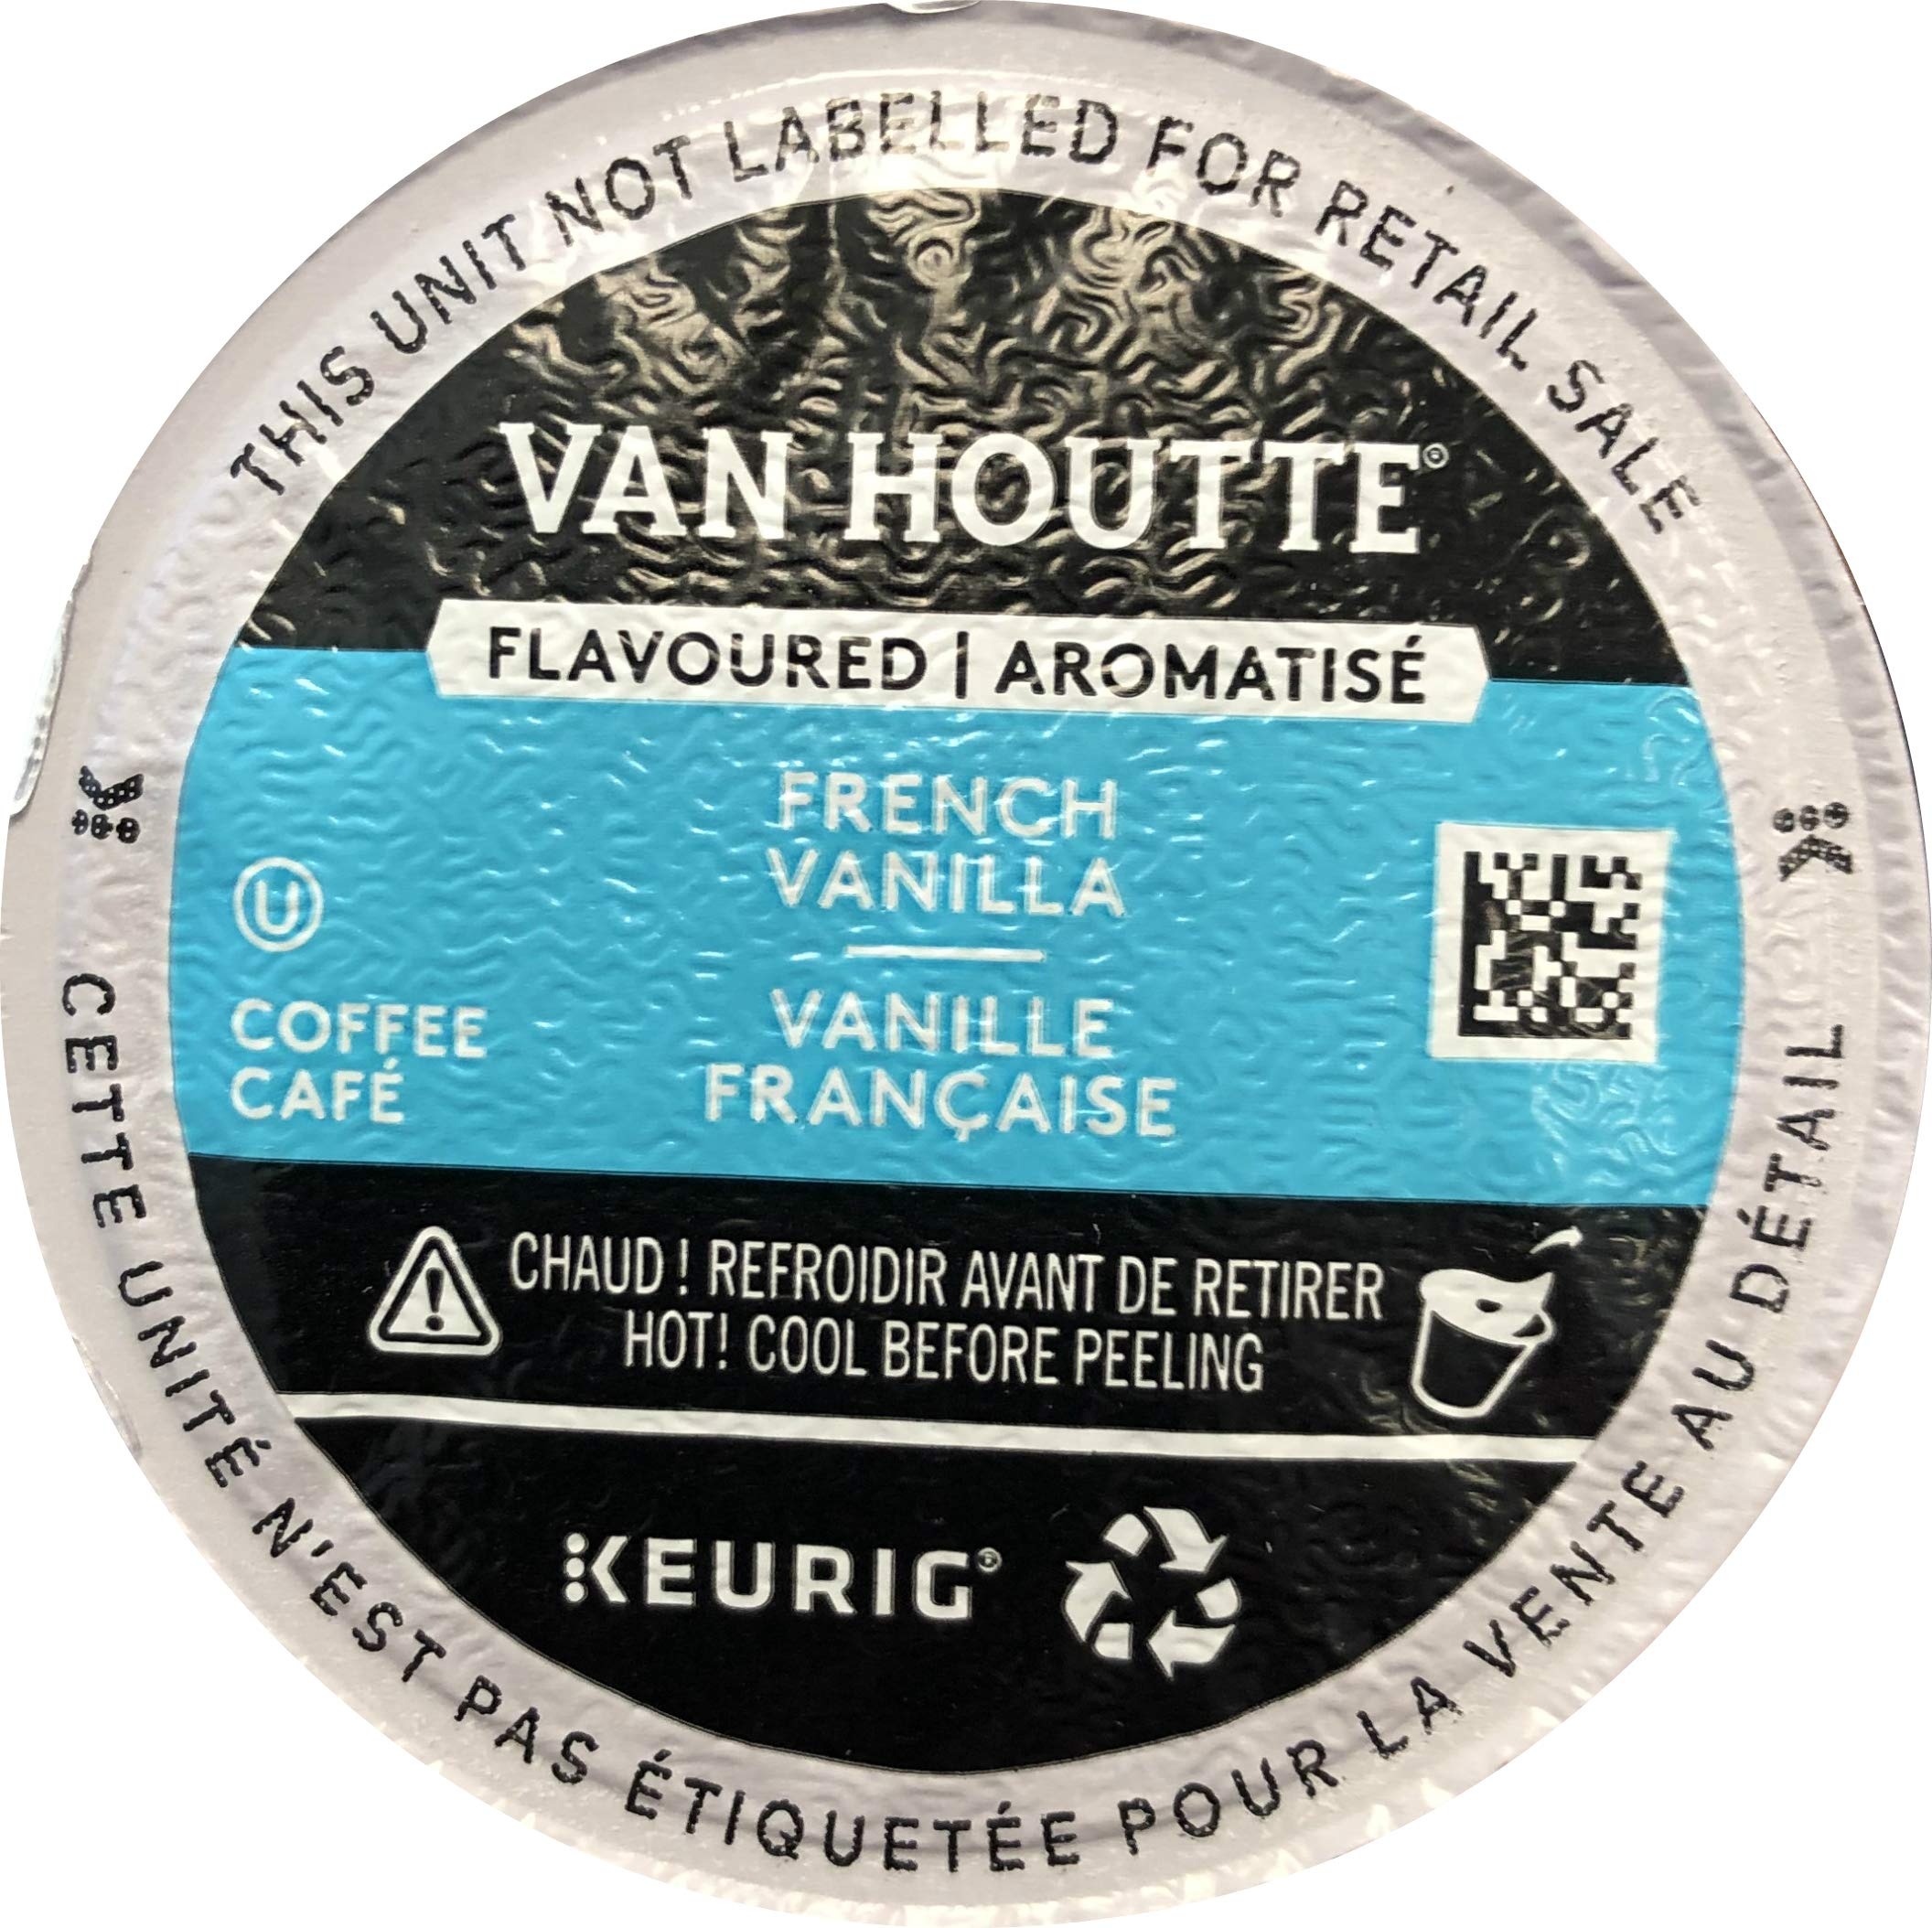
Item Name: Van Houtte French Vanilla Coffee Keurig K-Cups, 72 Count (pack of 3)
Bullet Point 1: Includes 72 single-cup servings (K-Cups) of Van Houtte French Vanilla (Packaging May Vary) - 24 Count Boxes (Pack of 3)
Bullet Point 2: The vanilla that once conquered the French monarchs is now charming the most sophisticated palates. Its mesmerizing aroma satisfies those cravings for a hint of sweetness. A taste that will never go out of fashion.
Bullet Point 3: Brewing occurs inside the K-Cup so no flavor residue is left behind to spoil the next cup.
Bullet Point 4: K-Cup packs are compatible only with Keurig K-Cup brewing systems
Bullet Point 5: PLEASE NOTE THE PACKAGING CHANGE: DUE TO A RECENT PACKAGING CHANGE, THE GRAPHICAL DESIGN OF THE K-CUP LIDS MAY VARY SLIGHTLY FROM IMAGE. THE PRODUCT INGREDIENTS, ROAST, AMOUNT OF GRINDS, ETC. HAVE NOT CHANGED AND ARE EXACTLY THE SAME AS THIS PRODUCT HAS ALWAYS BEEN.
Product Description: The vanilla that once conquered the French monarchs is now charming the most sophisticated palates. Its mesmerizing aroma satisfies those cravings for a hint of sweetness. A taste that will never go out of fashion. Includes 72 single-cup servings (K-Cups) of Van Houtte French Vanilla (Packaging May Vary) - 24 Count Boxes (Pack of 3). Enjoy anytime!<p>PLEASE NOTE THE PACKAGING CHANGE: DUE TO A RECENT PACKAGING CHANGE, THE GRAPHICAL DESIGN OF THE K-CUP LIDS MAY VARY SLIGHTLY FROM IMAGE. THE PRODUCT INGREDIENTS, ROAST, AMOUNT OF GRINDS, ETC. HAVE NOT CHANGED AND ARE EXACTLY THE SAME AS THIS PRODUCT HAS ALWAYS BEEN.</p>
Value: 72.0
Unit: Count

Price: 21.92